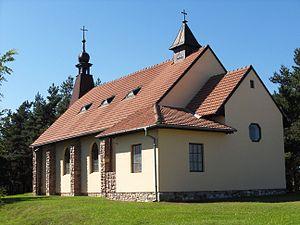
Oslnovice est une commune du district de Znojmo, dans la région de Moravie-du-Sud, en République tchèque. Sa population s'élevait à 81 habitants en 2019.